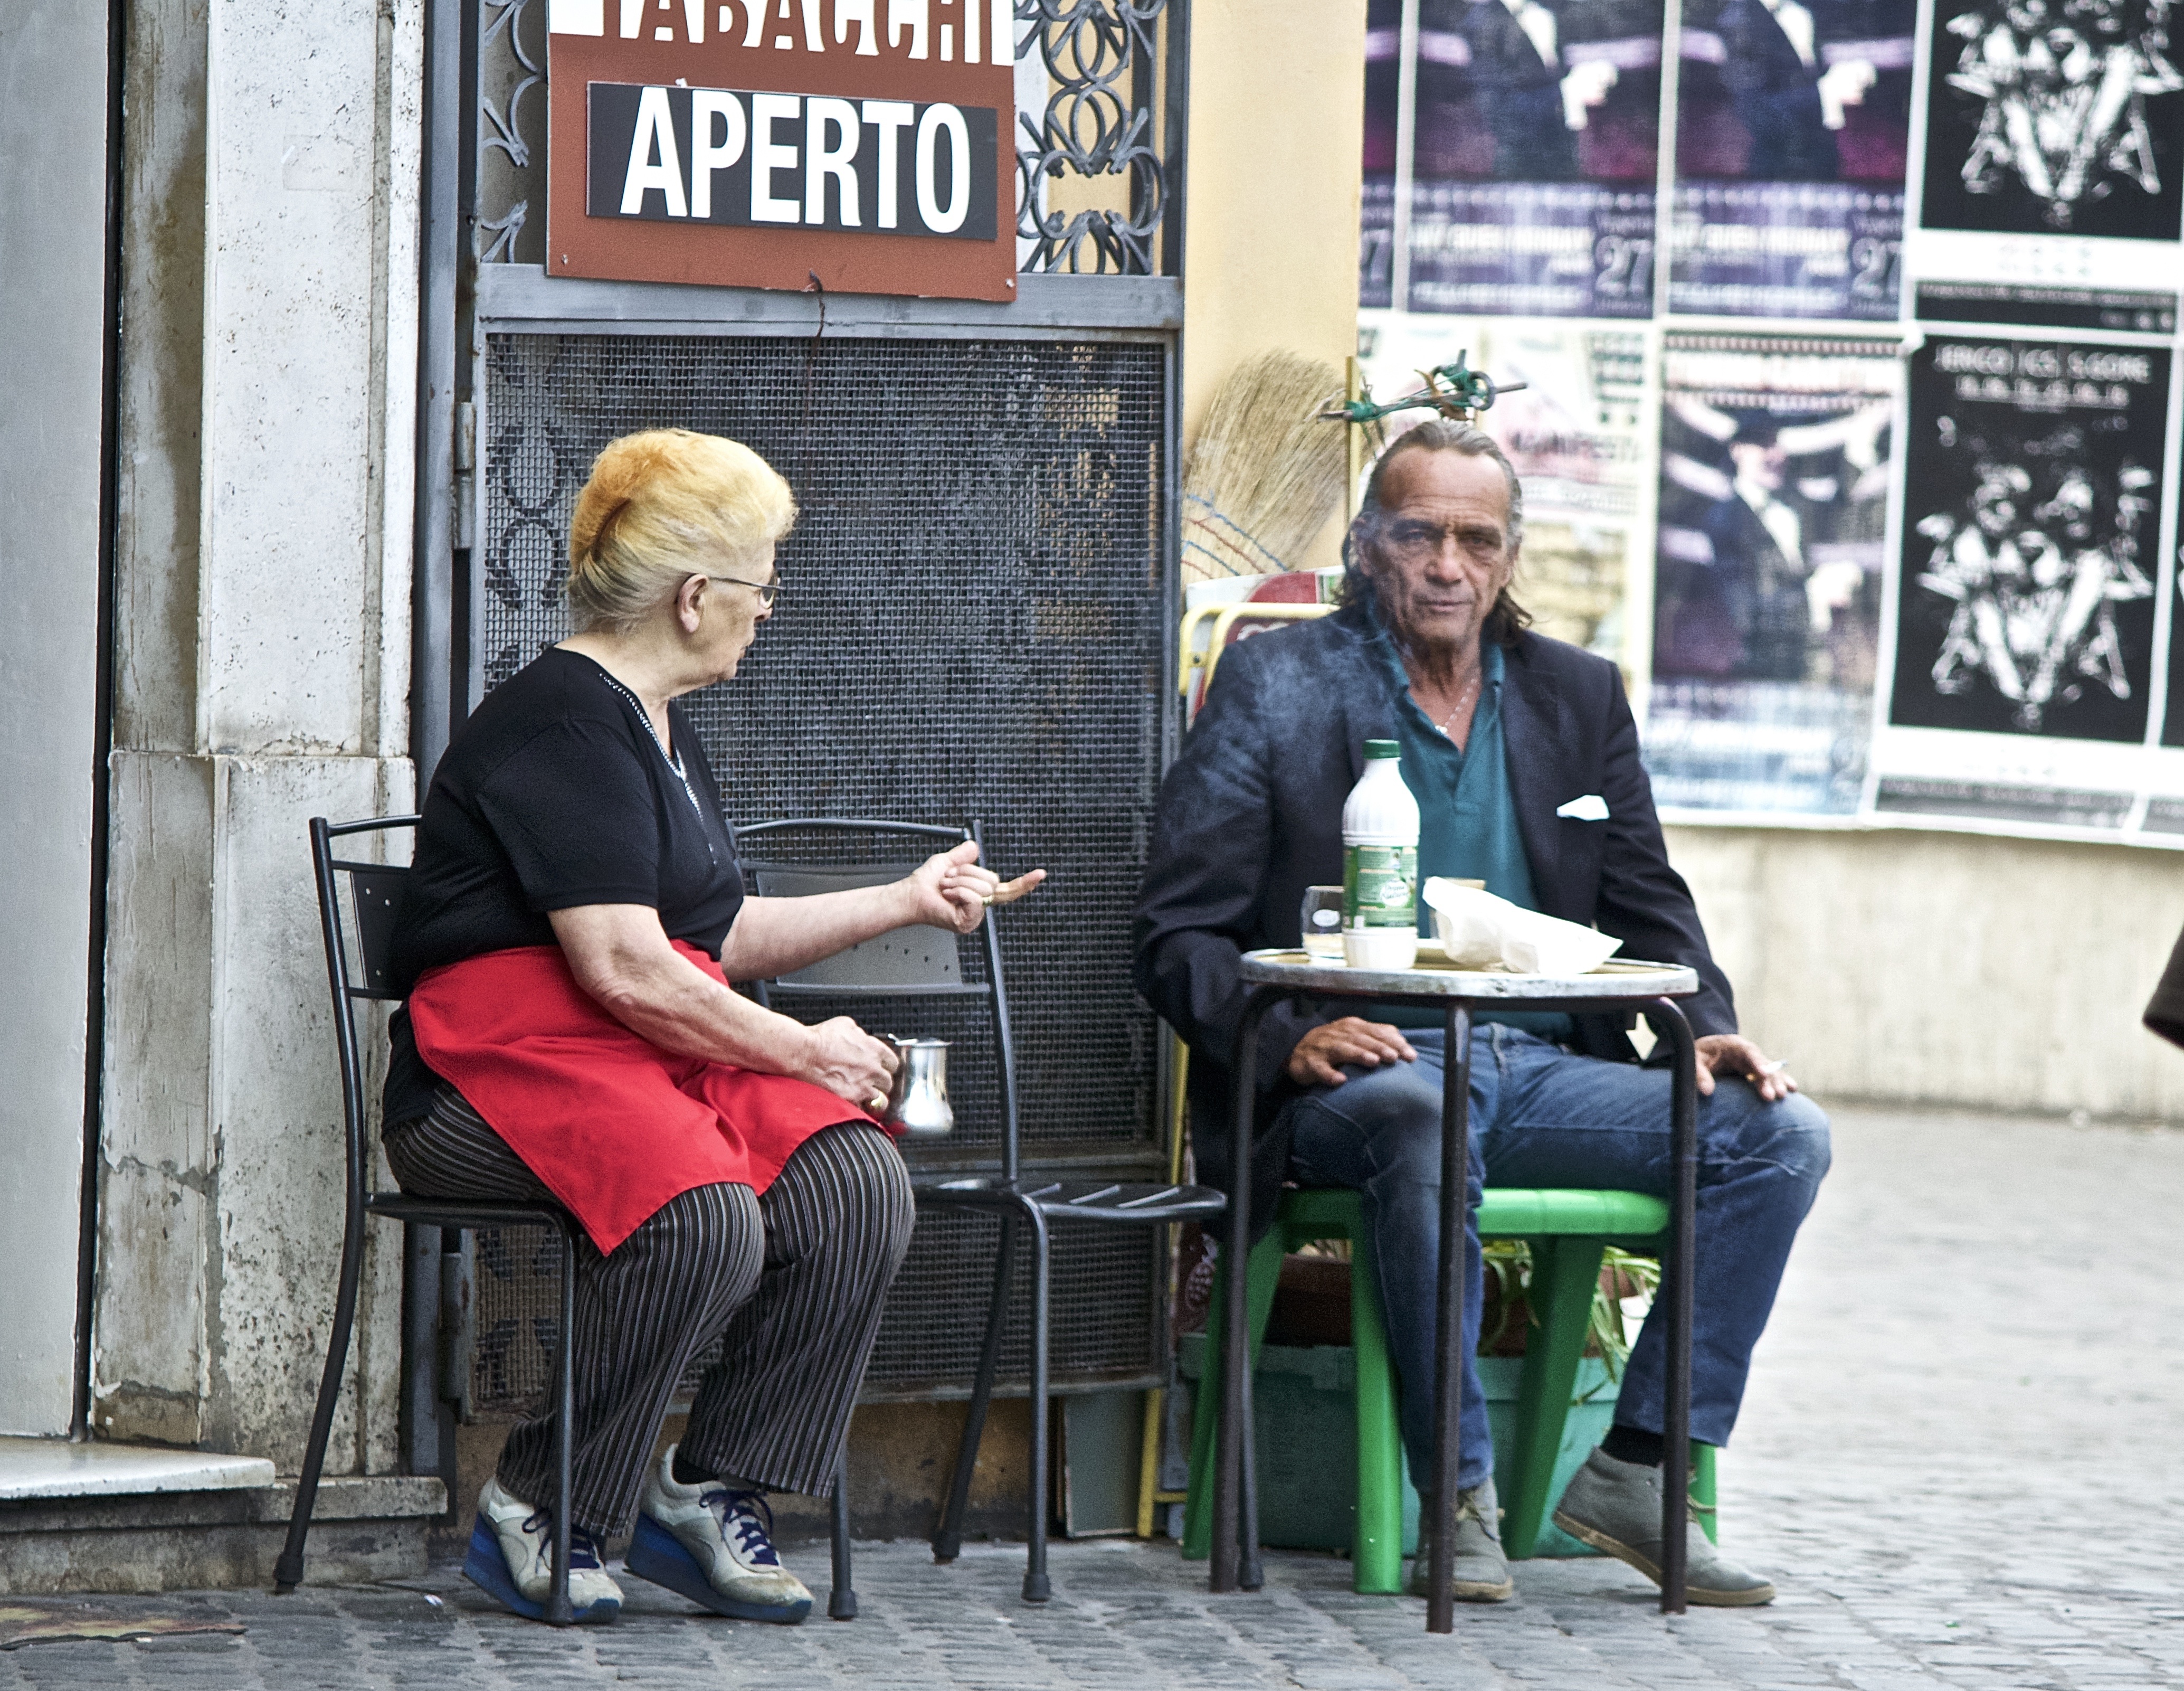
person, cafe, people, street, italy, outdoors, rome, talking